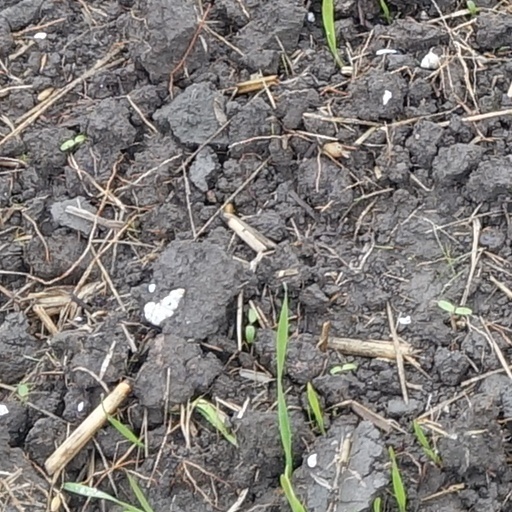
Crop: wheat